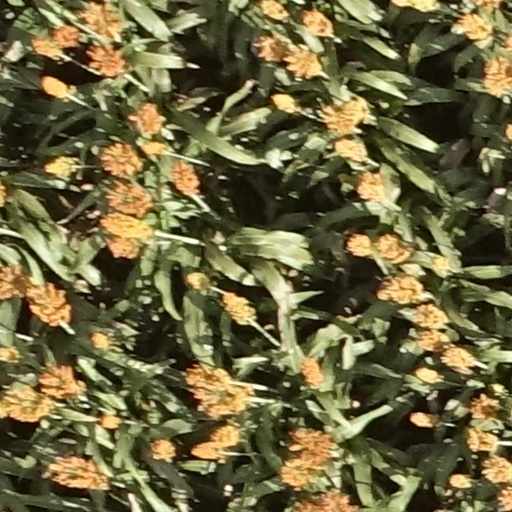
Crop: sorghum